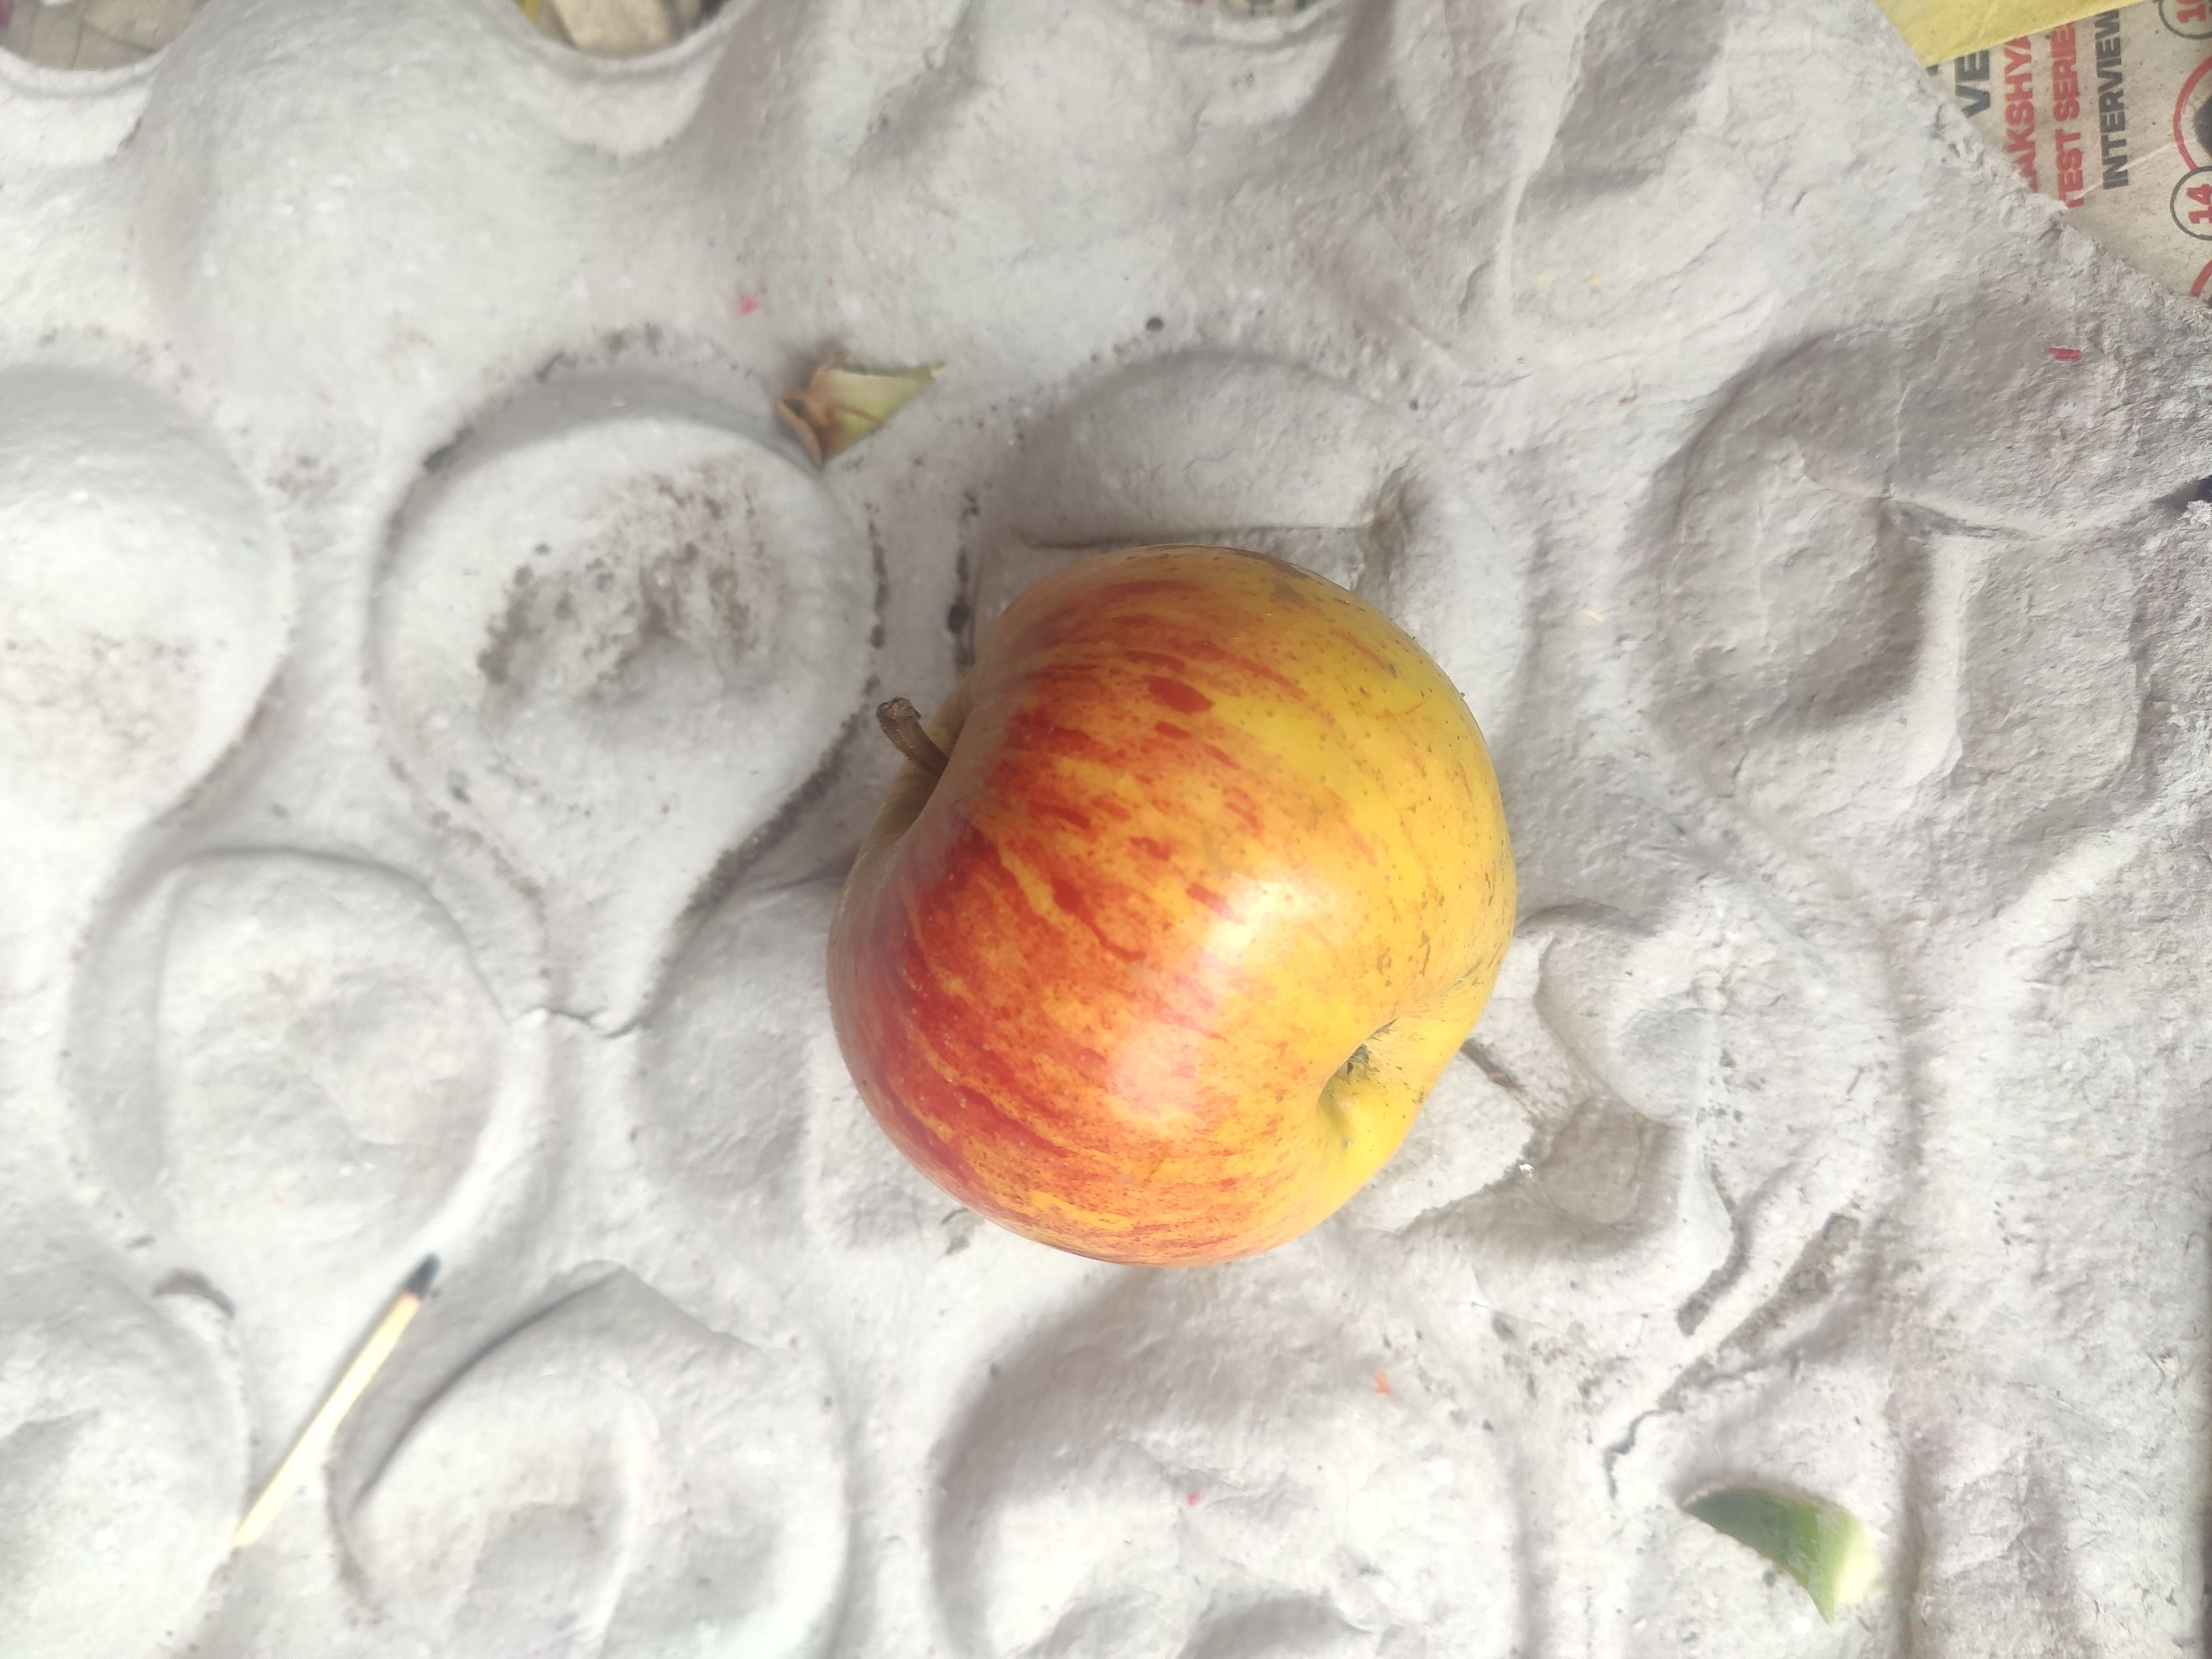
Fruit: apple
Grade: 2nd-grade